New England Forest Rally

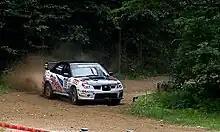
Ramana Lagemann during the 2010 New England Forest Rally

The New England Forest Rally is a performance rally event in New Hampshire and Maine, United States. Originally known as the Maine Forest Rally, it first appeared in 1991 as a winter rally. In the past, the event was part of the SCCA ProRally and Rally America schedule, through 2023 it has been sanctioned by the American Rally Association.